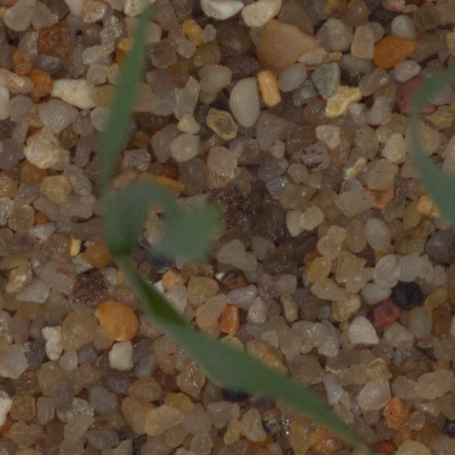
Label: common_wheat